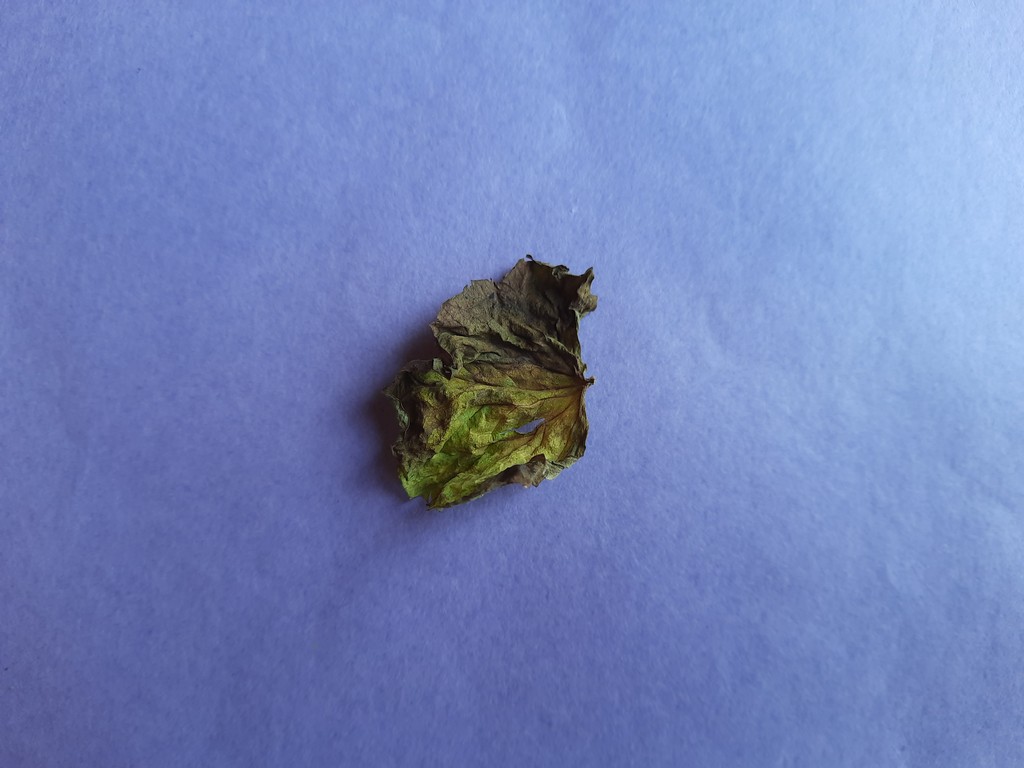
Label: Dried